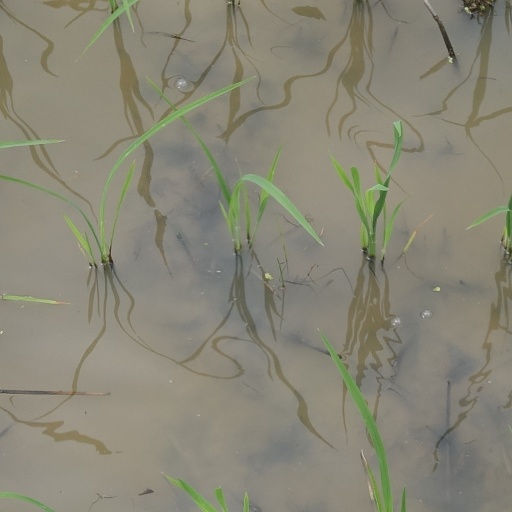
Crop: rice